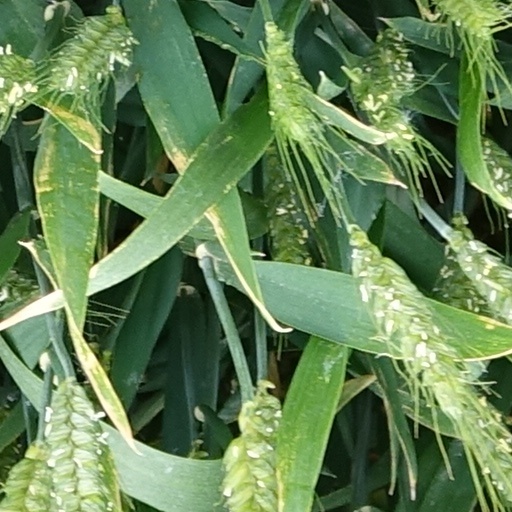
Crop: wheat